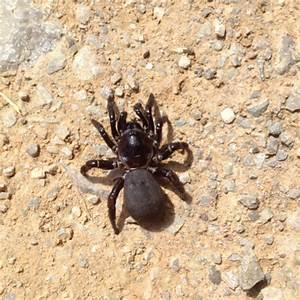
spider